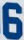
Number: 6